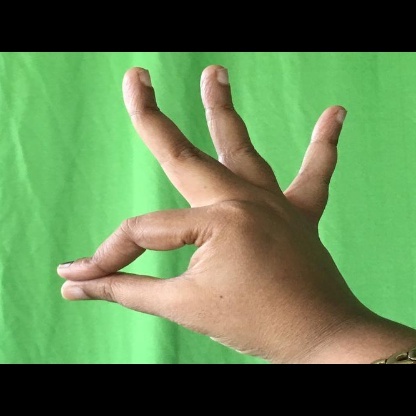
Mudra: Hamsasyam